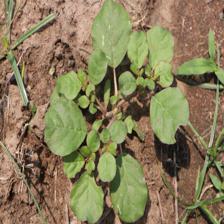
Label: BroadLeafWeed